Loris-Melikov's constitutional reform

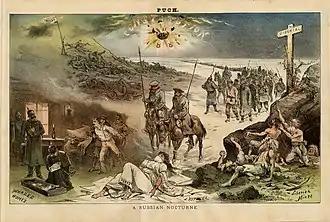

"Loris-Melikov's constitution" was a planned but unimplemented political reform suggested by count Mikhail Loris-Melikov. It was introduced to the Russian Emperor, Alexander II, in January 1881.